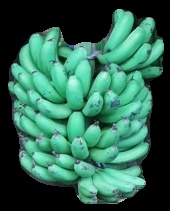
Variety: pachbale
Grade: grade1